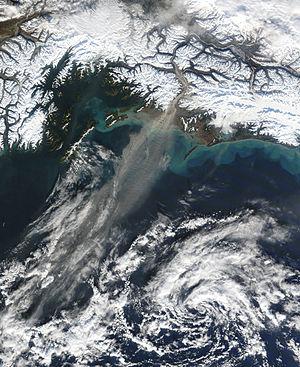
La rivière Copper, ou rivière Athna, de son nom en athna, est une rivière d'Alaska aux États-Unis, de 480 km de long. Elle coule depuis les Montagnes Wrangell et les Montagnes Chugach jusqu'au Golfe d'Alaska. C'est le dixième cours d'eau des États-Unis pour le volume de sédiments à son embouchure. C'est aussi un lieu privilégié pour la pêche au saumon.